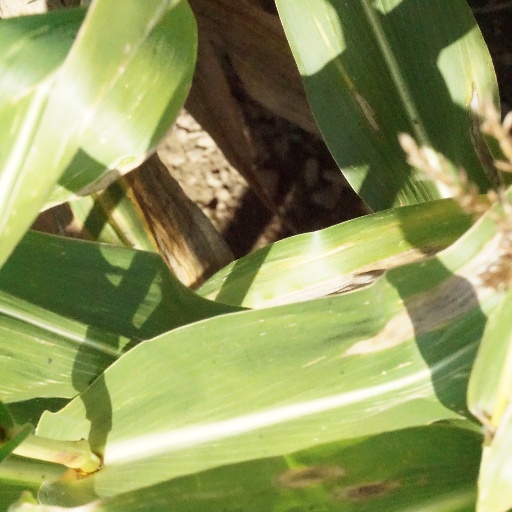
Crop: maize; corn